The Son-Daughter

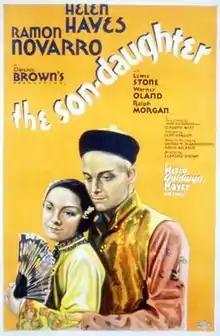
Theatrical release poster

The Son-Daughter is a 1932 American pre-Code drama film directed by Clarence Brown and written by John F. Goodrich, Claudine West, and Leon Gordon, adapted from the play of the same name by David Belasco. The film stars Helen Hayes, Ramon Novarro, Lewis Stone, Warner Oland, and Ralph Morgan. The film was released on December 23, 1932, by Metro-Goldwyn-Mayer.